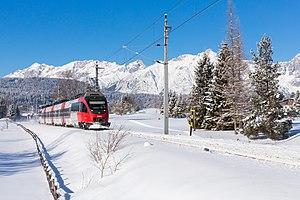
Le Talent est un train de voyageurs léger à moteur Diesel construit à Aix-la-Chapelle par Waggonfabrik Talbot, intégrée depuis 1995 dans Bombardier Transport. Il fut conçu par Alexander Neumeister. Un premier prototype fut présenté en 1994 et les premières rames Talent entrèrent en service en 1996. Plus de 260 exemplaires avaient été produits en 2006.